Juha Jokela

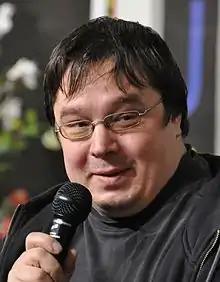
Juha Jokela in 2012.

Juha Petteri Jokela (born 7 January 1970 in Tampere) is a Finnish playwright and scriptwriter, best known for his "Mobile Horror" play and TV series.